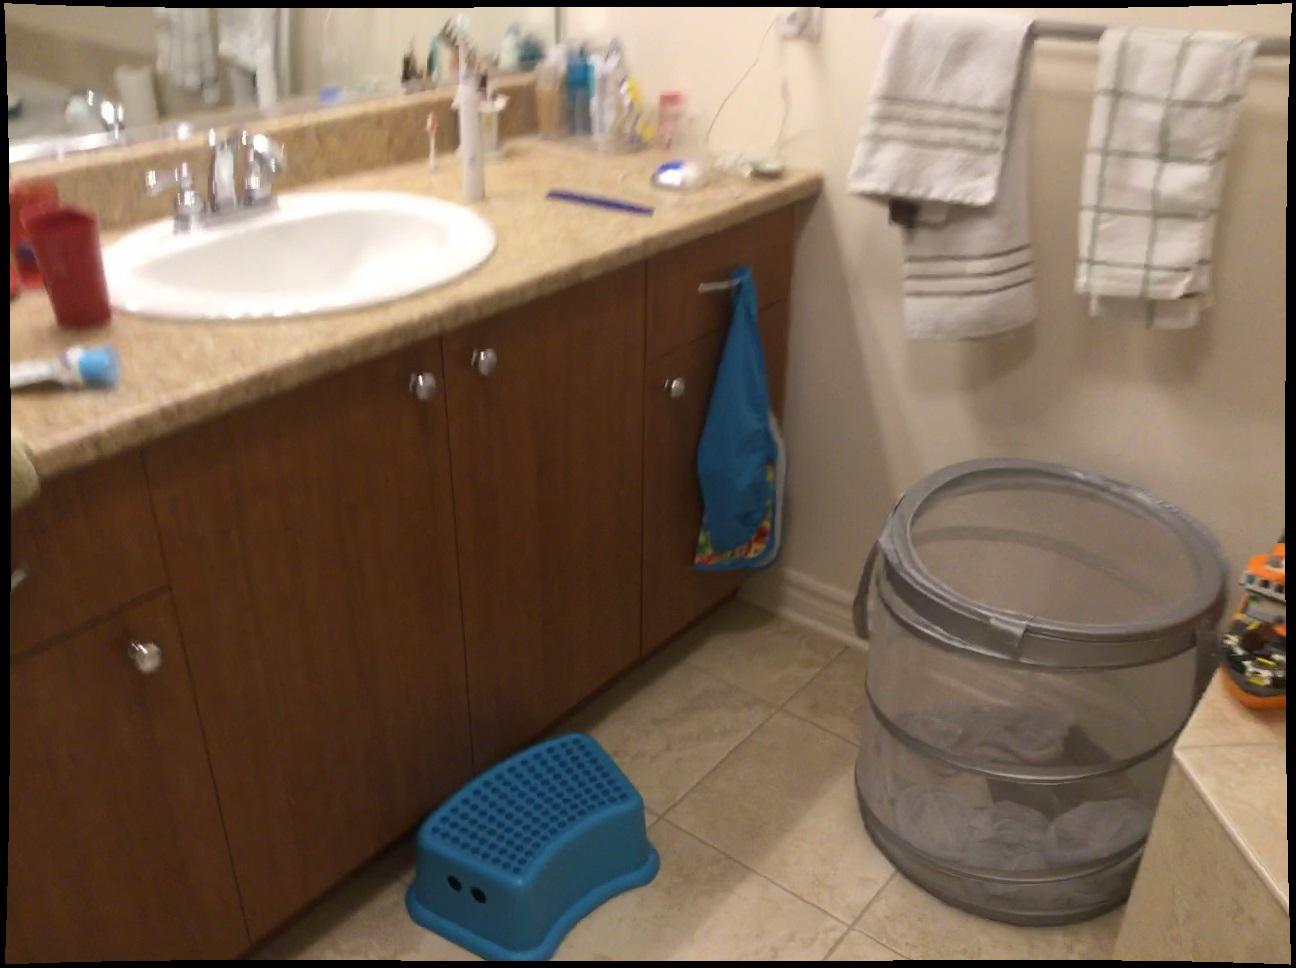
Question: Can the counter fit in front of the stool from the world's perspective? Final answer should be yes or no.
Answer: No